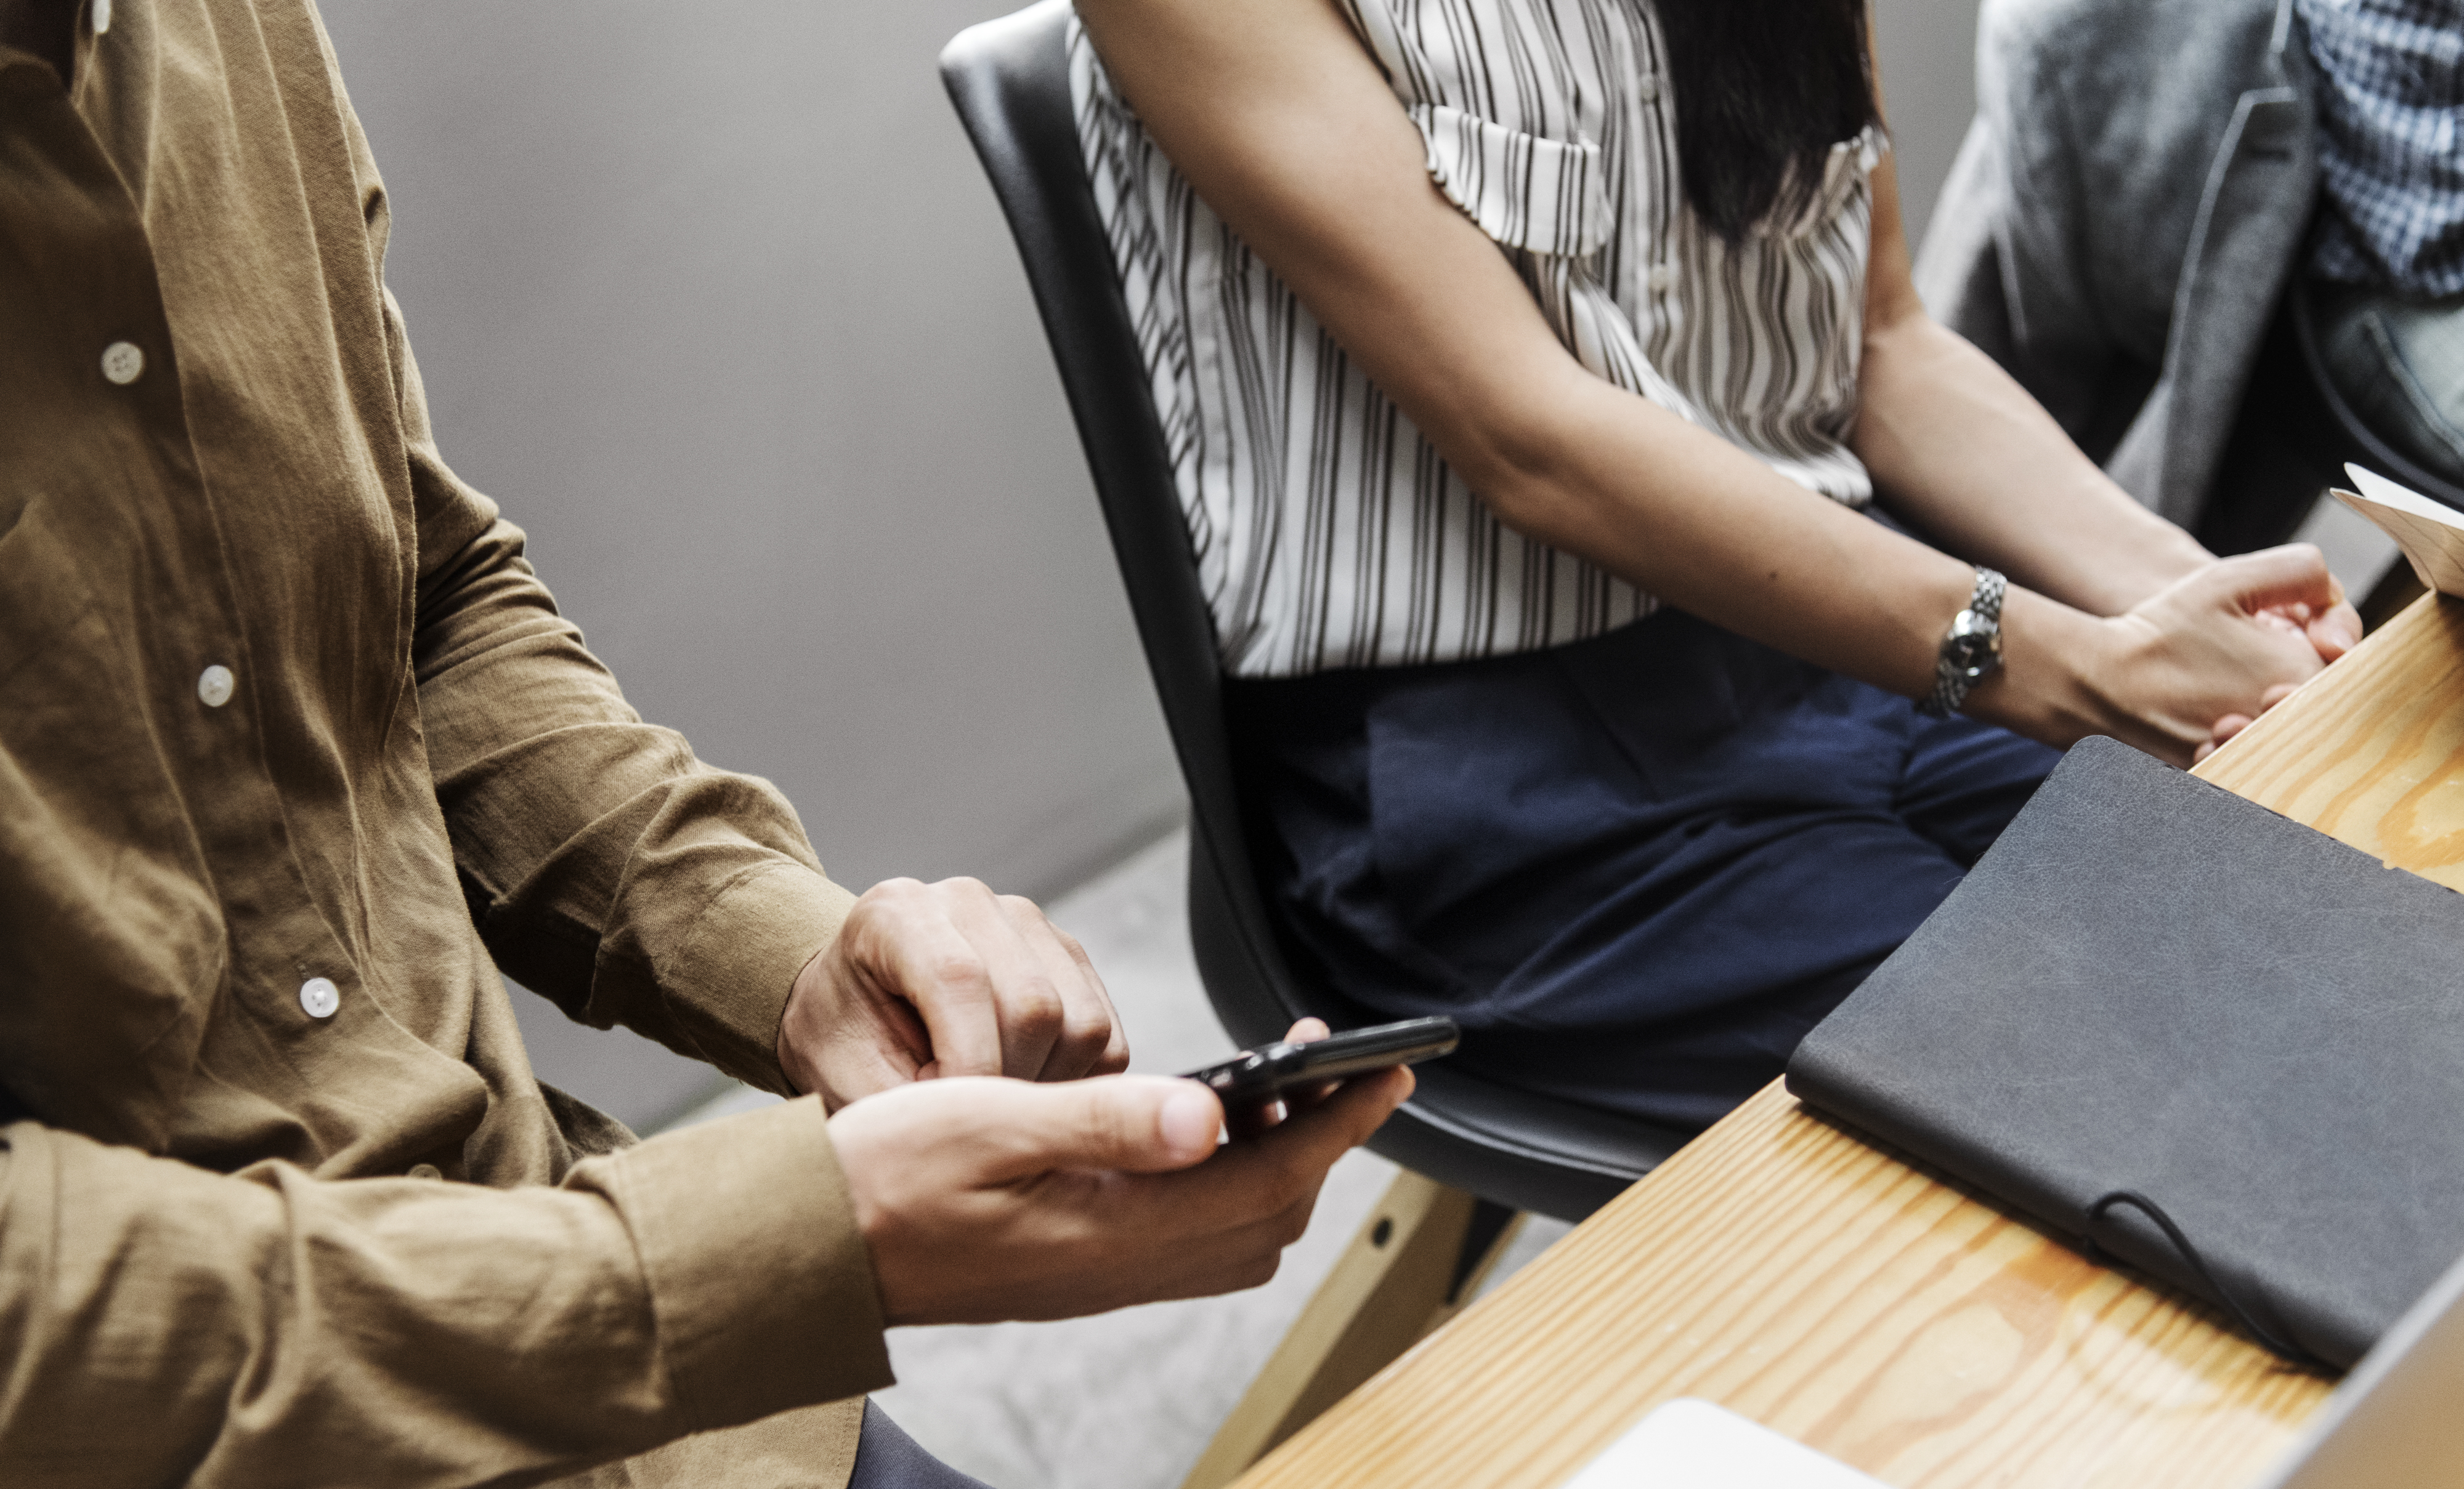
american, asian, boss, brainstorming, business, businessman, businesswoman, busy, career, caucasian, chinese, communication, conference, cooperation, corporate, discussion, employment, european, ideas, japanese, job, korean, laptop, lifestyle, man, manager, meeting, notebook, occupation, office, person, planning, professional, project, room, singaporean, smartphone, startup, strategy, talking, team, teamwork, thinking, westerner, woman, work, working, workplace, shoe